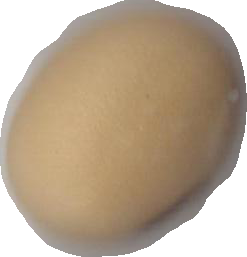
Variety: Anjasmoro